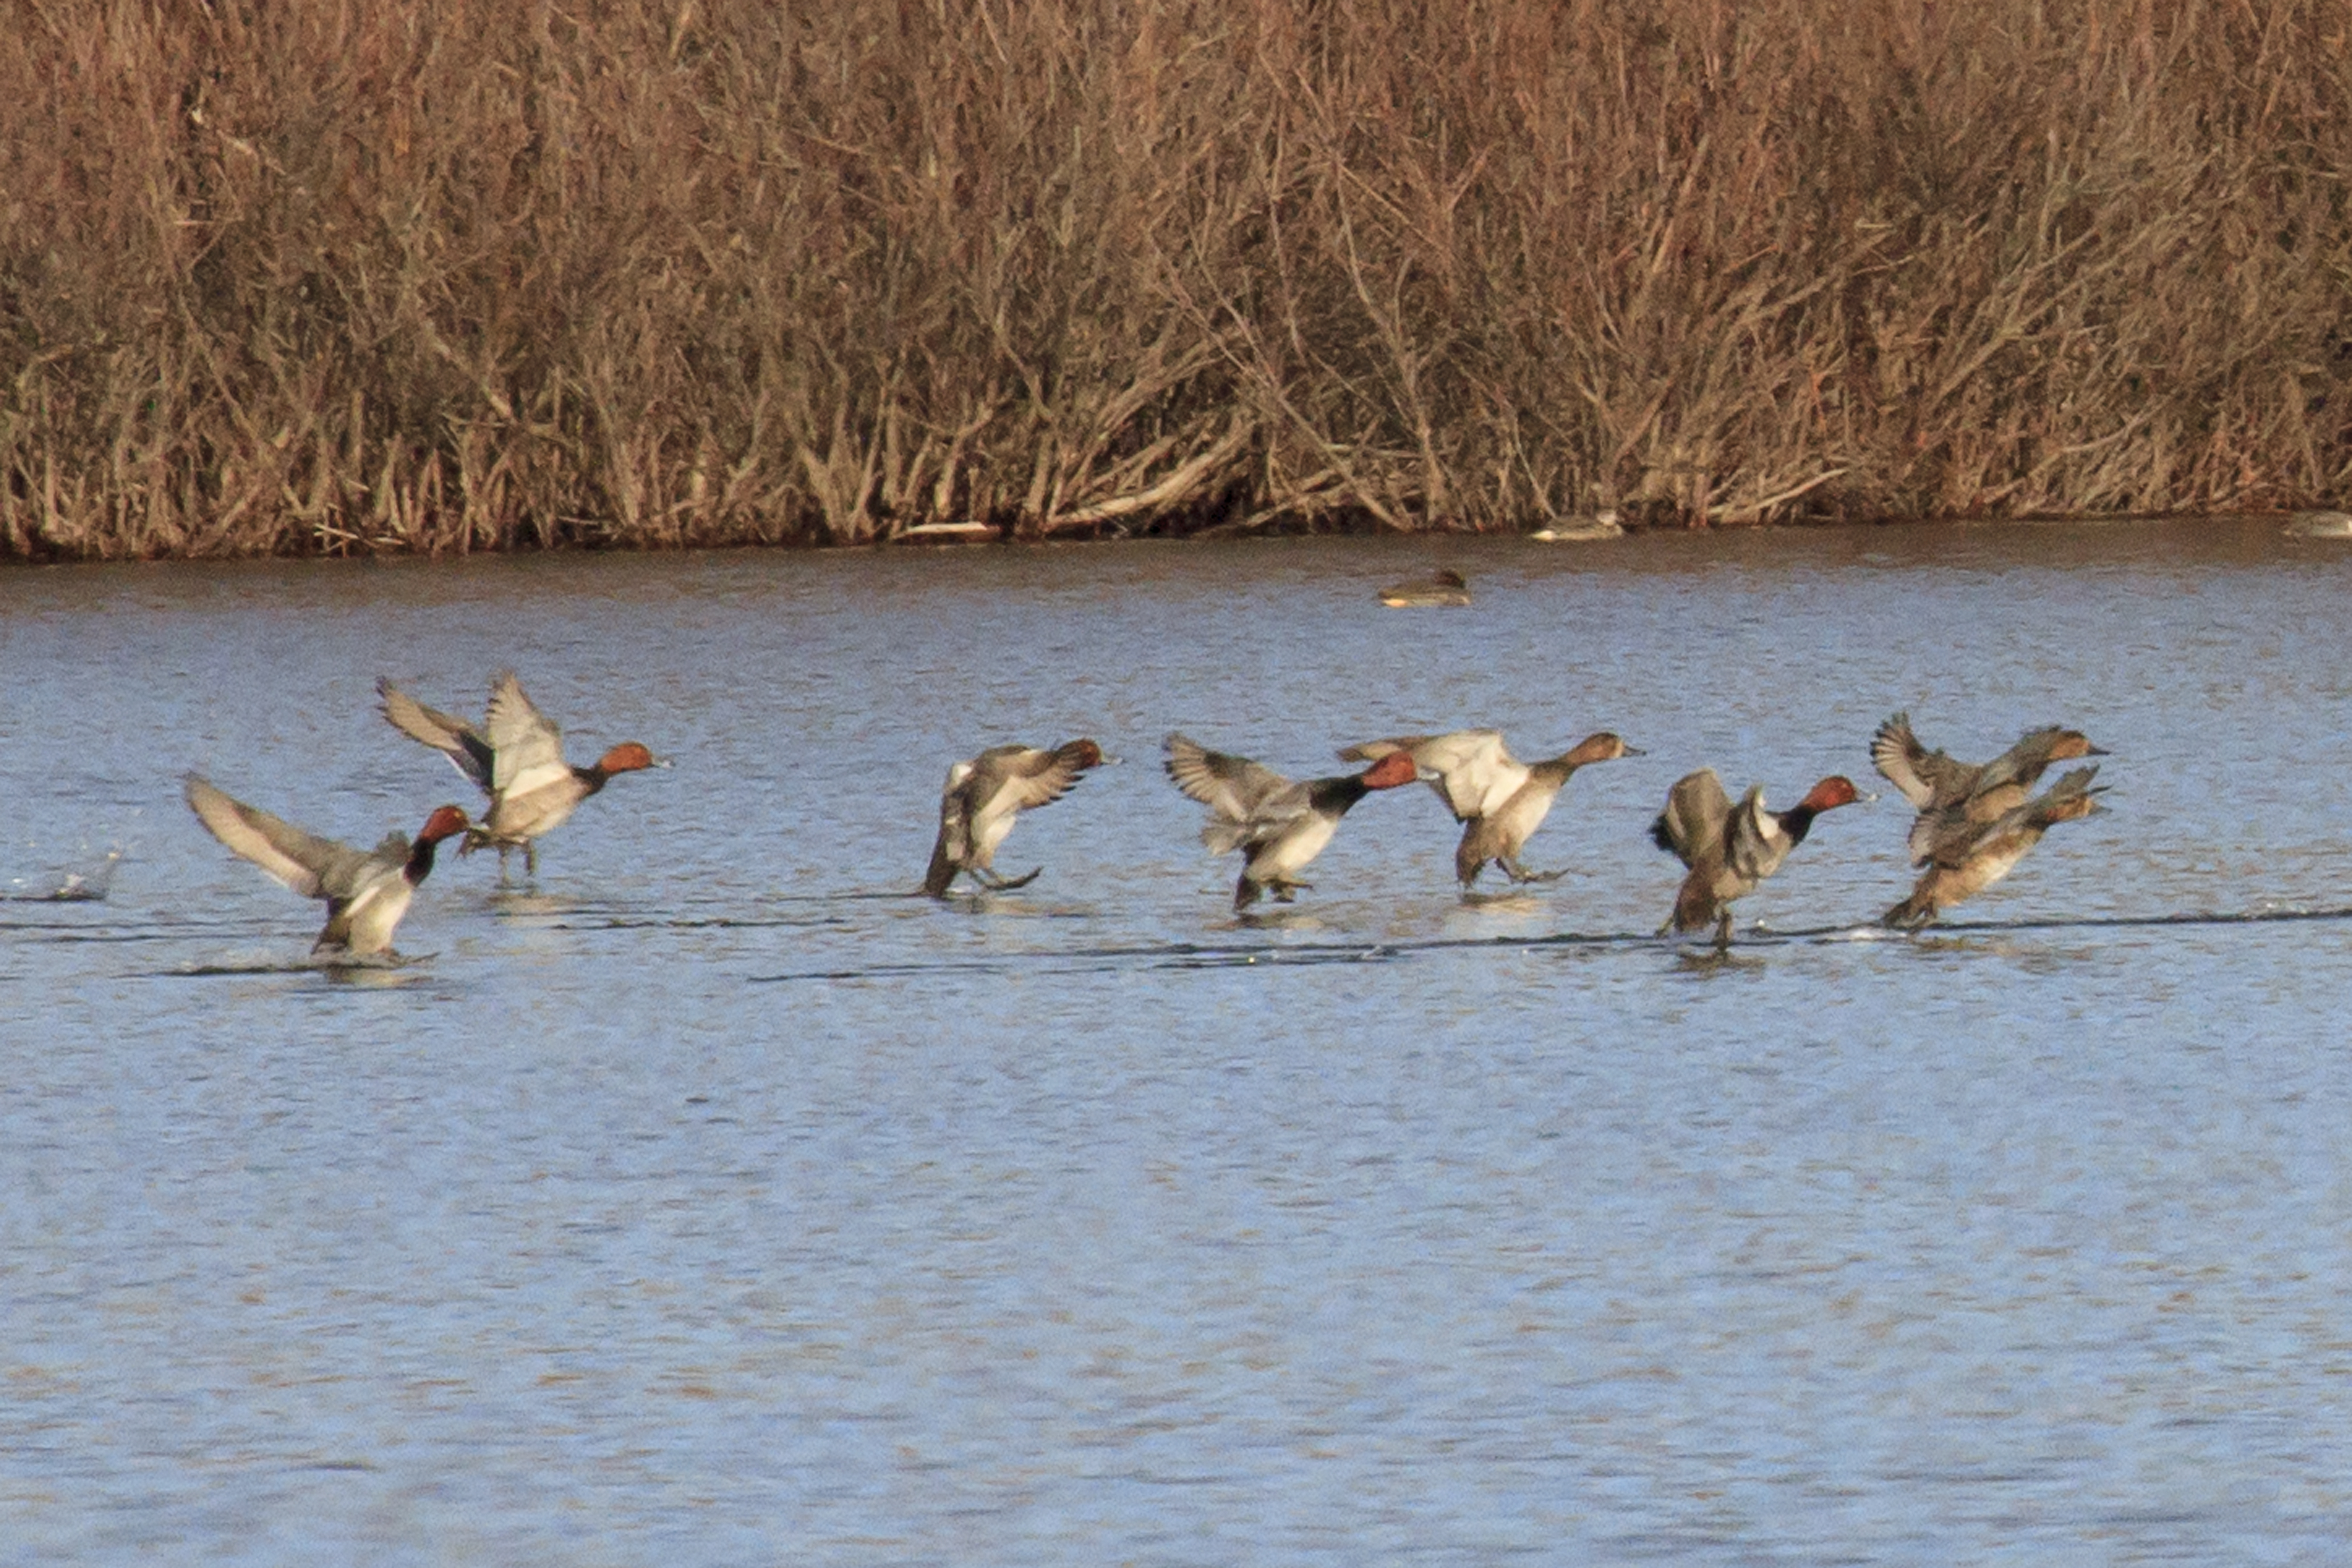
bird, wildlife, fauna, vertebrate, ducks, oklahoma, water bird, larrysmith, wichitamountains